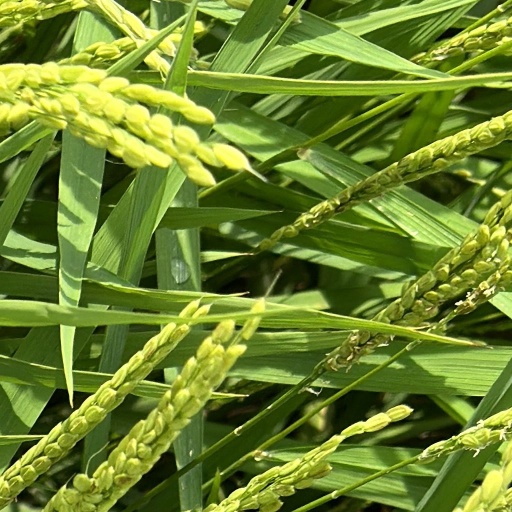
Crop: rice